Mikhail Mishustin

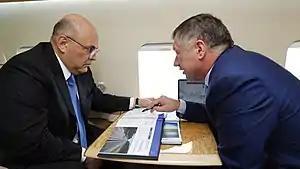
Mishustin and Deputy Prime Minister Marat Khusnullin conduct a helicopter inspection of the construction of the Moscow–Kazan highway on 10 July 2020.

On 10 July 2020, during his trip to Tatarstan, Mishustin launched the construction of the Moscow – Kazan highway, which will become part of the route Europe - Western China. Mishustin called this construction the largest road project in Russia. Given the significance of the project (which is one of the parts of the plan to restore the economy after the coronavirus crisis), Mishustin instructed to launch the highway in 2024, which is three years earlier than originally planned. For this purpose, he promised to allocate additional funds. In addition, he instructed Transport Minister Yevgeny Dietrich to work on the issue of extending the highway to Yekaterinburg by 2030.